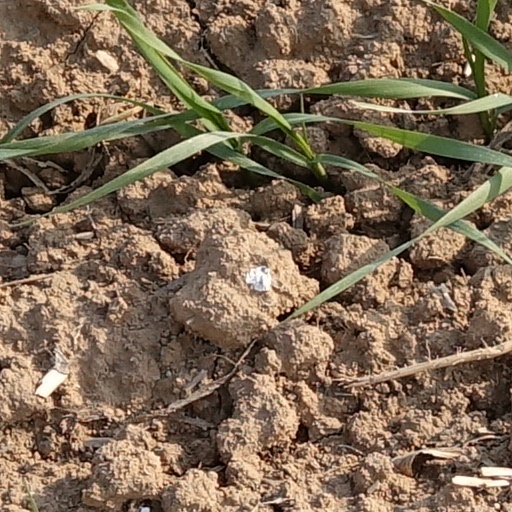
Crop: wheat